Holby City series 21

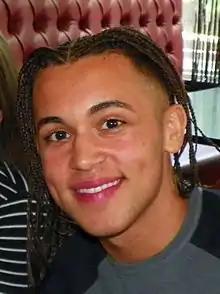
Shaheen Jafargholi appears in the crossover episode as his "Casualty" character, Marty Kirkby.

This series features crossover events with "Holby City" sister show "Casualty". In August 2018, Lucy Raffety, the series producer of "Casualty", told Sophie Dainty of "Digital Spy" that Harper enjoys the crossover events between the two dramas and wanted to produce more. She also teased some "extremely exciting crossovers". In a December 2018 interview with Dainty, Harper promised further crossovers between "Holby City" and "Casualty", and teased an "exciting" event to be aired in spring 2019.